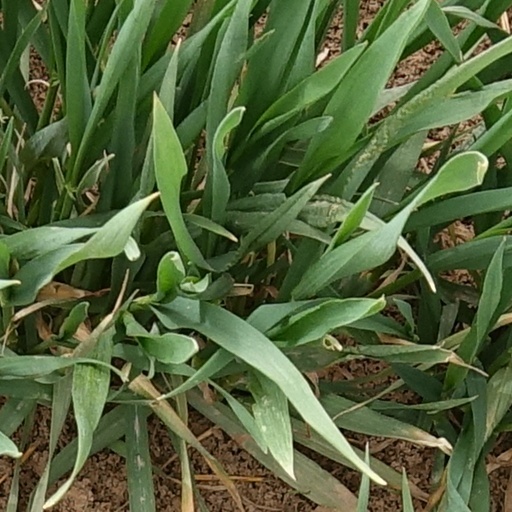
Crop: wheat